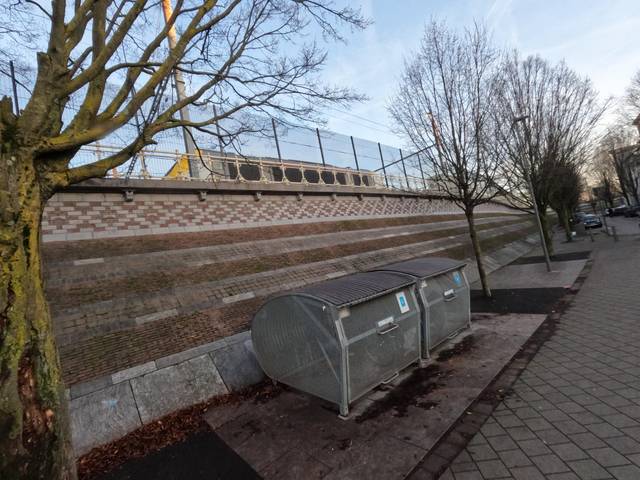
Region: Belgium
Coordinates: 51.219, 4.444